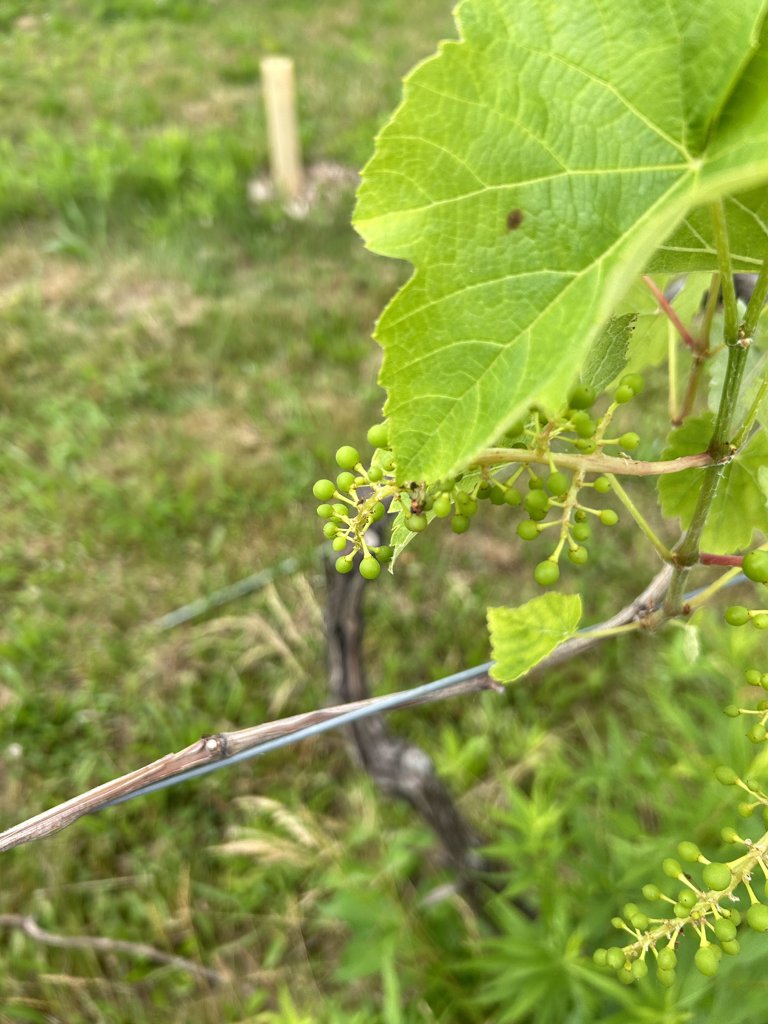
Berries visible: 90
Grape clusters: 2